Andy Warhol

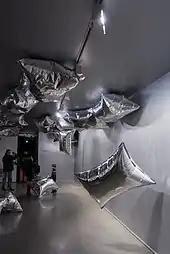
"Silver Clouds" reproduction at the Musée d'Art Moderne de la Ville de Paris, December 2015, Warhol Unlimited Exposition

In 1979, Warhol formed a publishing company, Andy Warhol Books, and released the book "Exposures", which contained his photographs of famous friends and acquaintances. In November 1979, he embarked on a three-week book tour in the US.